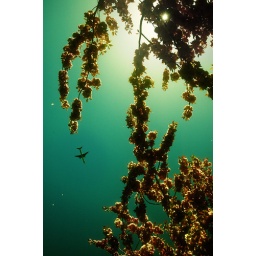
lying on a patch of green under the pink of the cherryblossoms watching the planes navigate through a sea of falling petals.better seen large